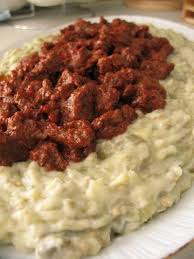
Yemek: hunkar_begendi